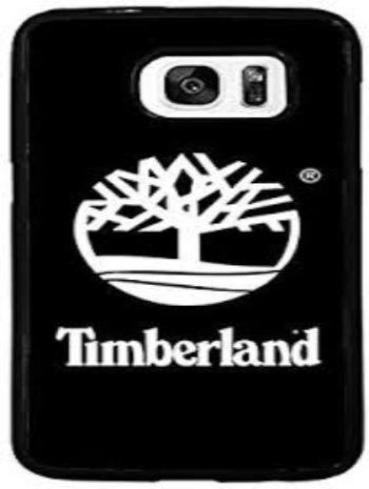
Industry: Clothes